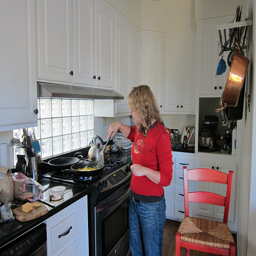
A woman standing in a kitchen preparing food.
The girl is cooking in the kitchen, using two burners at once.

A woman cooking something with a spatula on a stove.
A woman stands near a stove and cooks food in a skillet
A woman is using a spatula to stir some food in a frying pan.